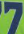
Number: 7